Aurora Mira

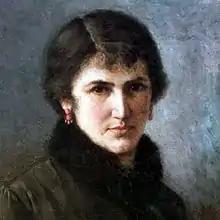
Aurora Mira, self-portrait

Aurora Mira Mena (1863–1939) was a Chilean painter. Together with her elder sister Magdalena, she was one of the earliest recognized female painters not only in Chile but in the whole of Latin America. She was also one of the first women to graduate from the Santiago School of Painting.